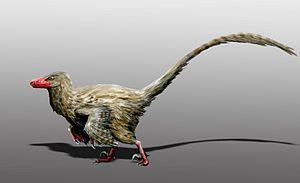
Hesperonychus est un genre éteint de dinosaures théropodes de la famille des dromaeosauridés. Ce genre est représenté par une unique espèce, Hesperonychus elizabethae. Celle-ci est connue à partir de fossiles découverts dans la formation de Dinosaur Park, située dans la province canadienne de l'Alberta et datée du Campanien, étage géologique du Crétacé supérieur. Hesperonychus pesait moins de 10 kg.